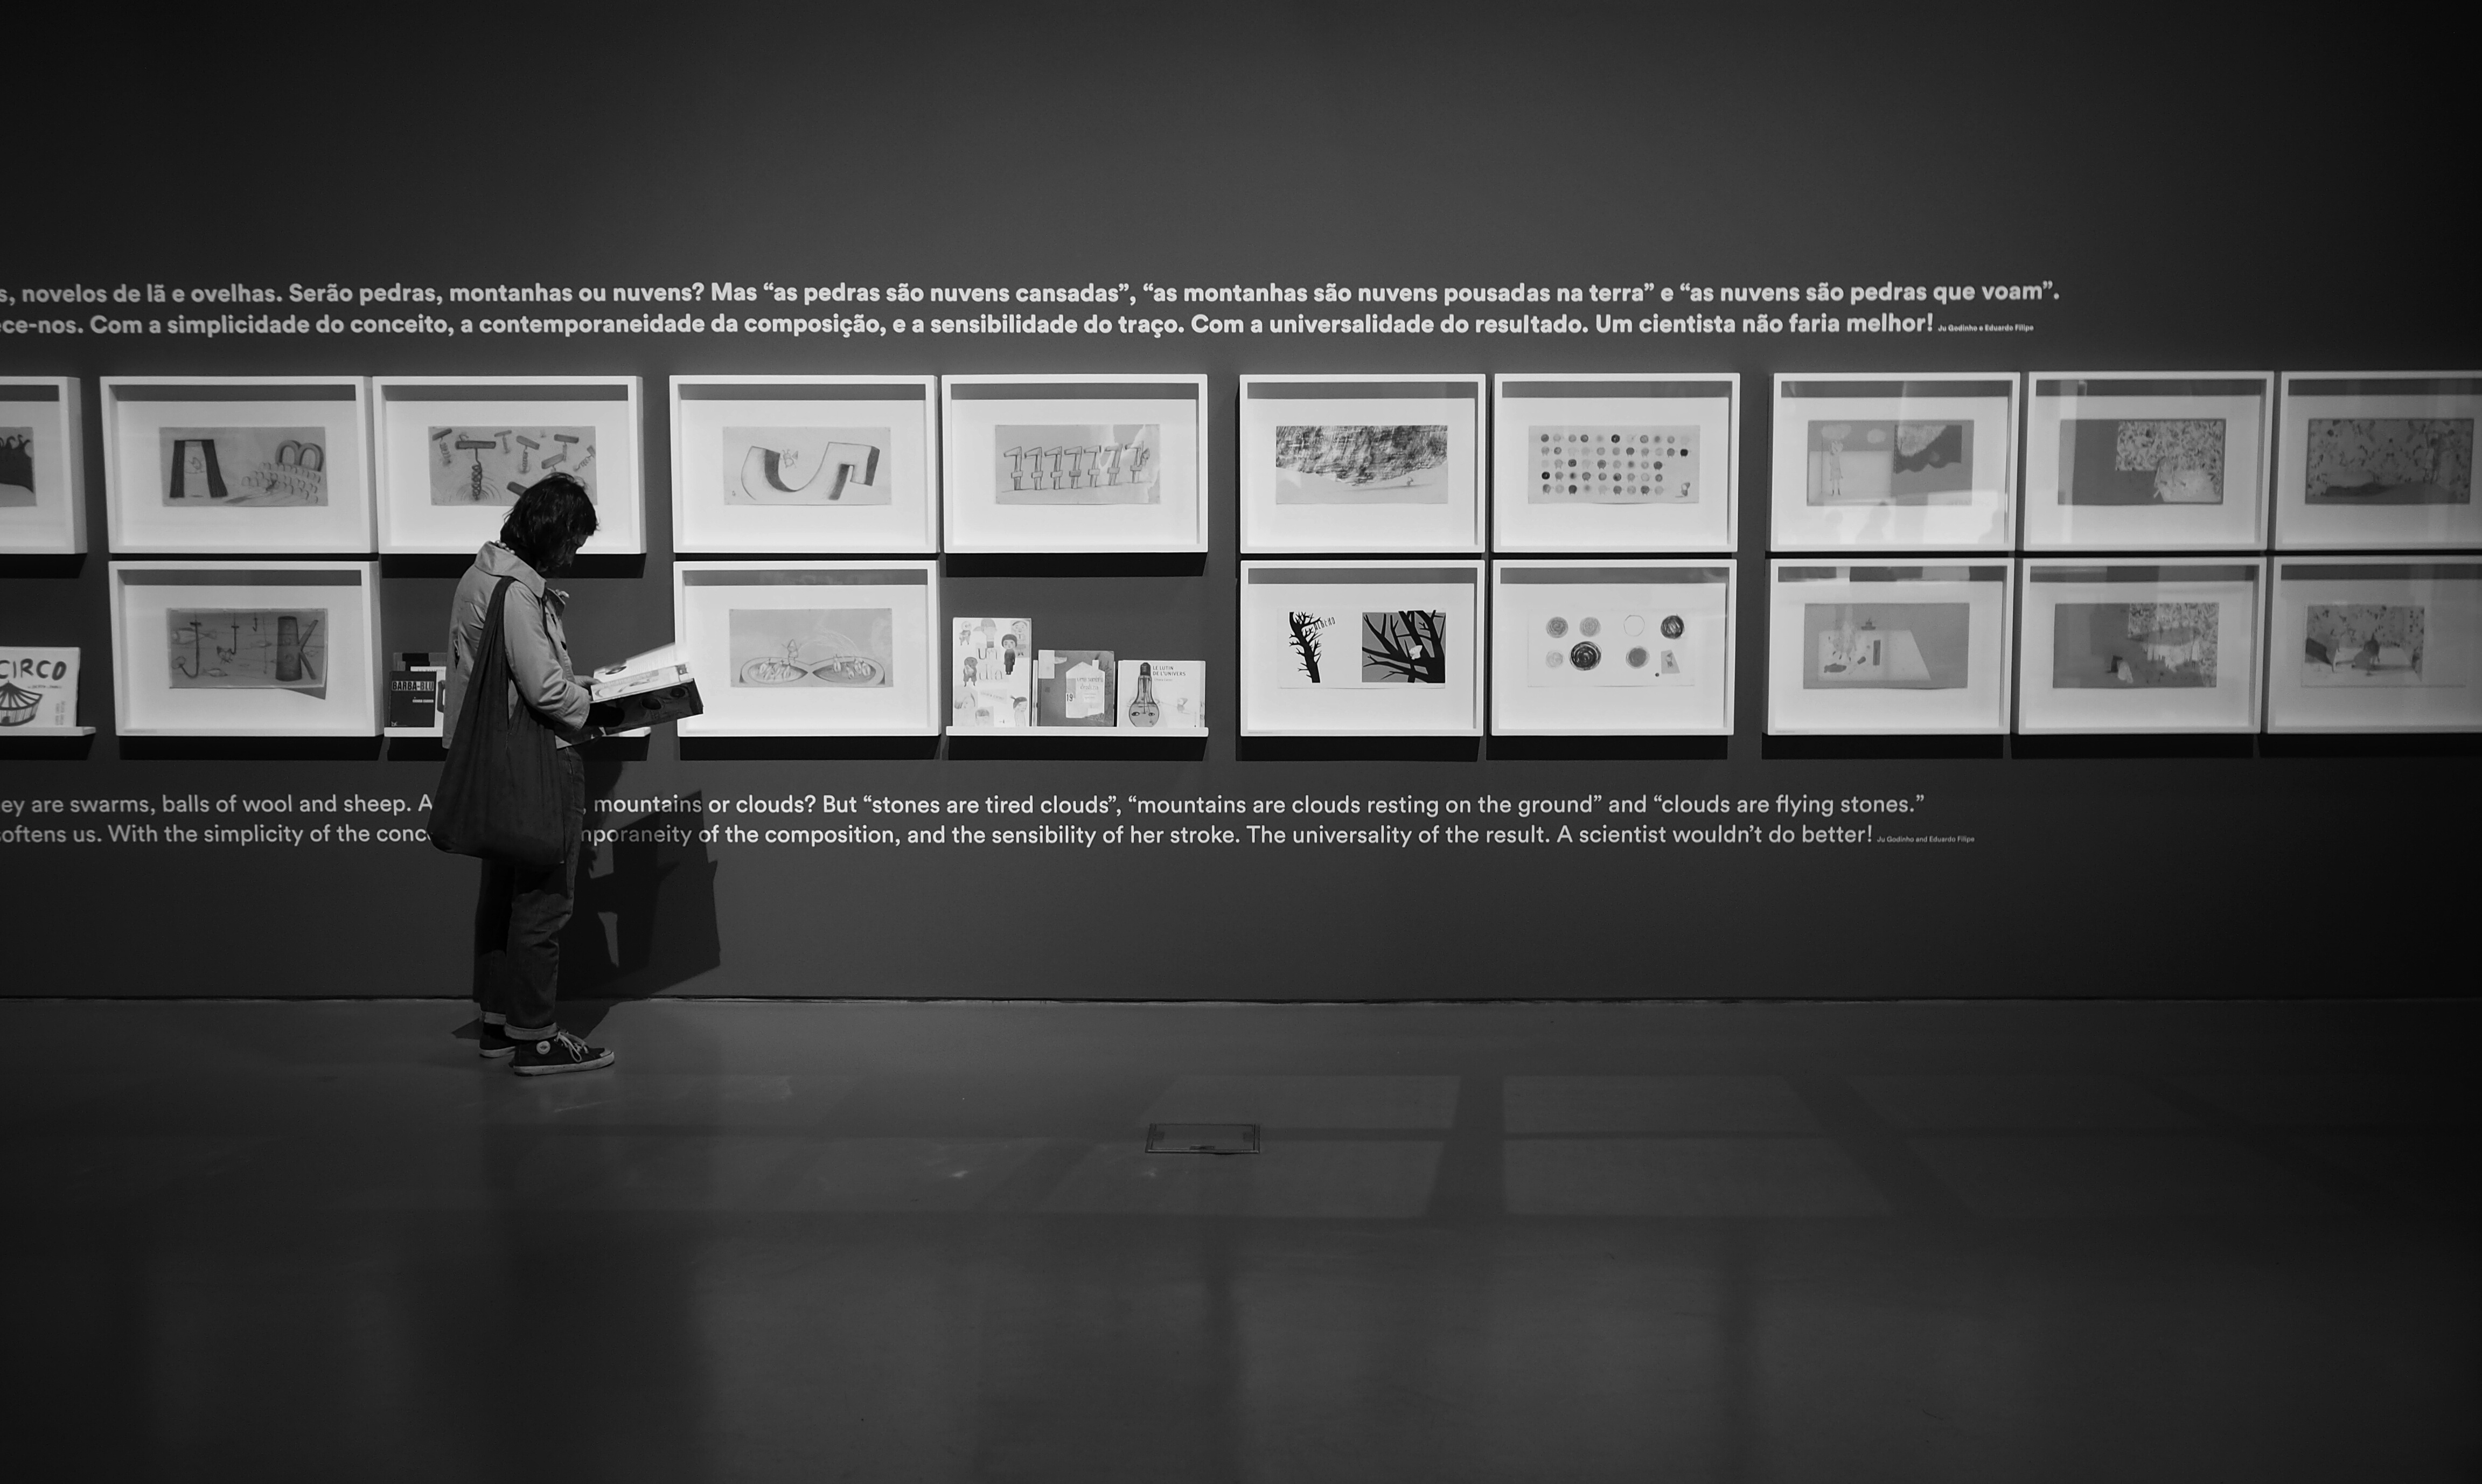
black and white, people, white, street, photography, urban, social, lens, darkness, black, monochrome, brand, font, bw, blackandwhite, blackwhite, best, design, moments, public, em5, olympus, photograph, prime, pretoebranco, omd, image, 18, 17mm, presentation, moment, unposed, decisive, souls, pretobranco, preto, omdem5, sp, screenshot, pb, inpublic, fotografiaderua, streetmoments, lavinha, editing, monochrome photography, film noir